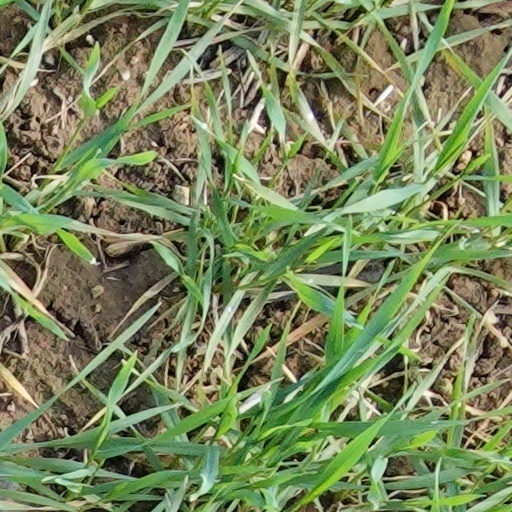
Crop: wheat